Question: Please indicate a possible affordance area of baseball bat that can be used for striking
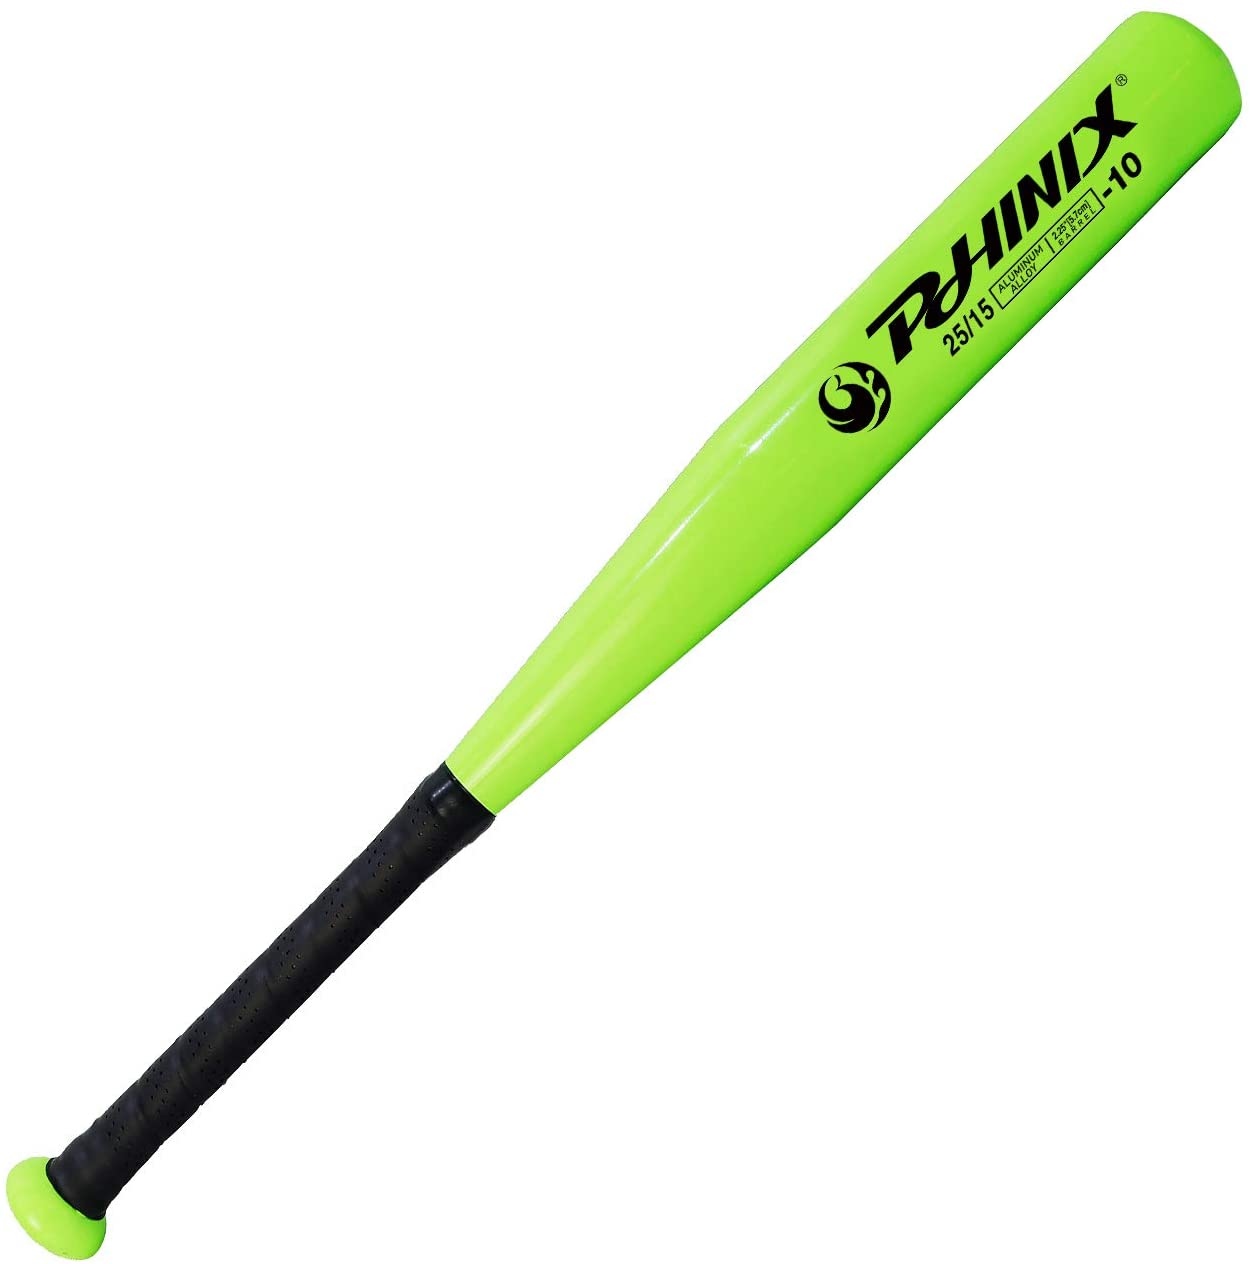
Answer: [680.925, 20.505, 1234.565, 556.57]